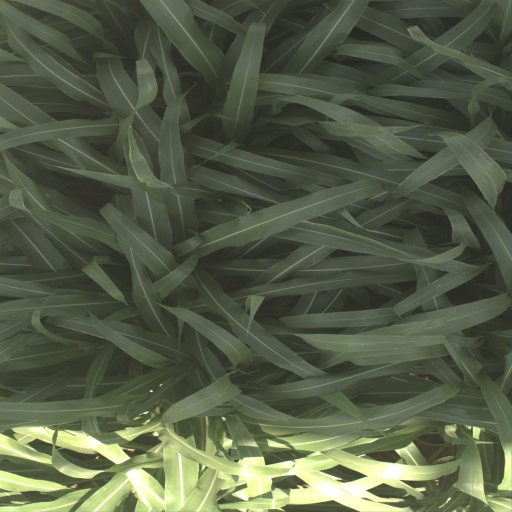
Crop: sorghum